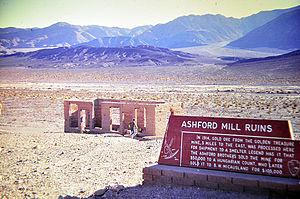
Ashford Mill est une ancienne localité minière du comté d'Inyo, en Californie, dans l'Ouest de États-Unis. Aujourd'hui en ruines, elle est protégée au sein du parc national de la vallée de la Mort.